2007 Pan American Games medal table

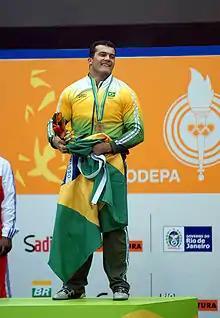
Brazilian athlete on the podium during the awards ceremony of the weightlifting competitions. Wearing the official uniform of the Brazilian delegation, he holds the flag of Brazil and a flowers bouquet. The bronze medal was hung around his neck.

The event closed on July 29 without a positive test for illegal drugs. During the closing ceremony of the Games, the Rio de Janeiro Organizing Committee called them the "cleanest [Games] yet". Mario Vazquez Raña, president of PASO, stated at the closing ceremony that the games had been the cleanest in Pan American history. However, shortly after the games ended, prohibited substances were detected in 4 of 1,262 tests. Following procedures recommended by the World Anti-Doping Agency (WADA), the PASO Medical Commission conducted an extensive review and submitted a report to the PASO Executive Committee. On December 18, 2007, the executive committee unanimously approved it, stripping the medals from four athletes and ordering an adjustment of the medal table.